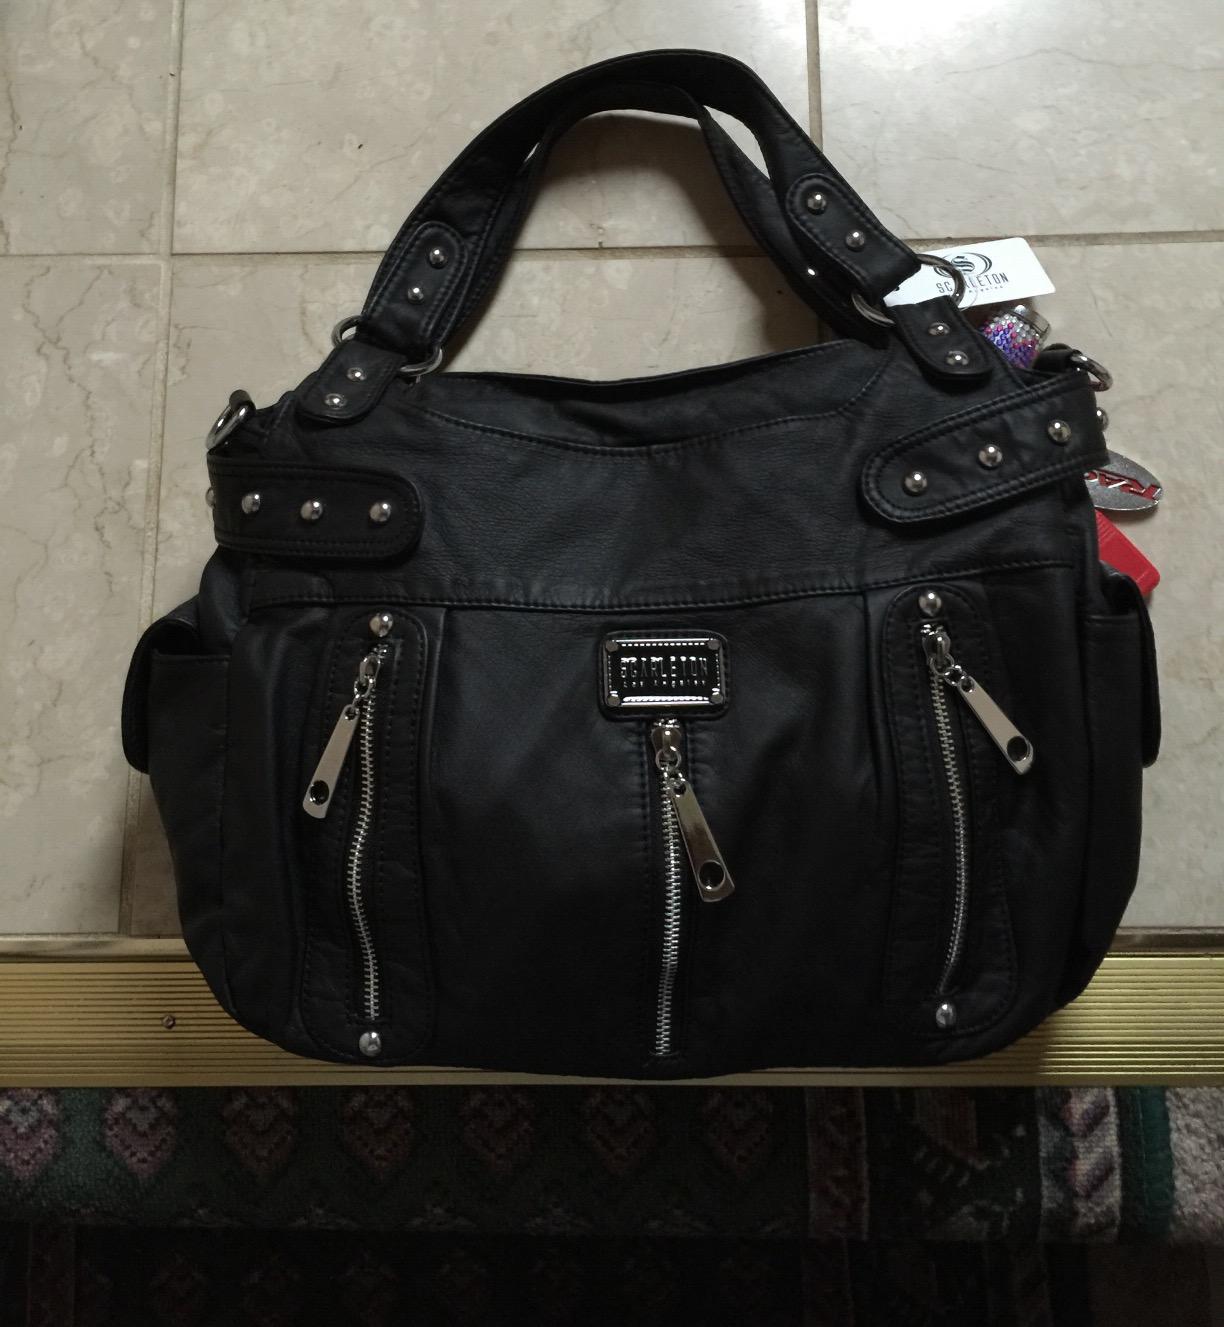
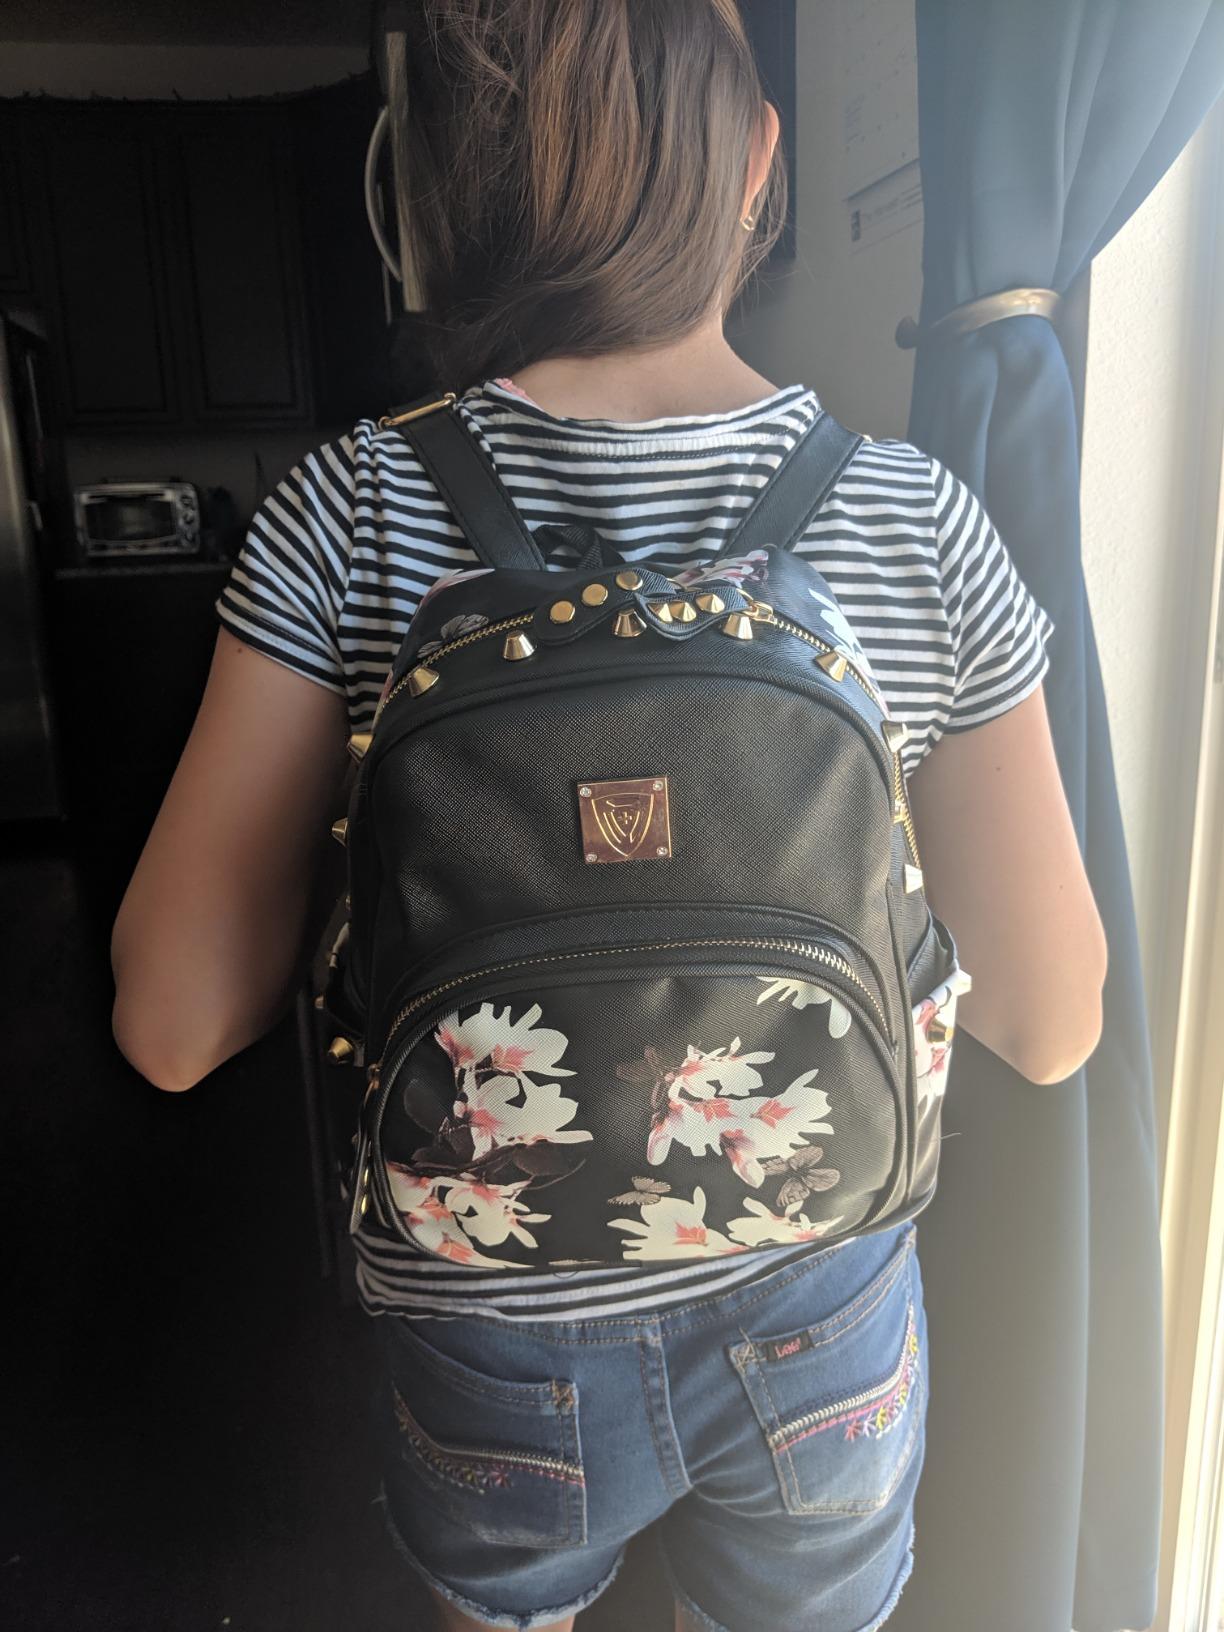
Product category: accessories_handbag
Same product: no